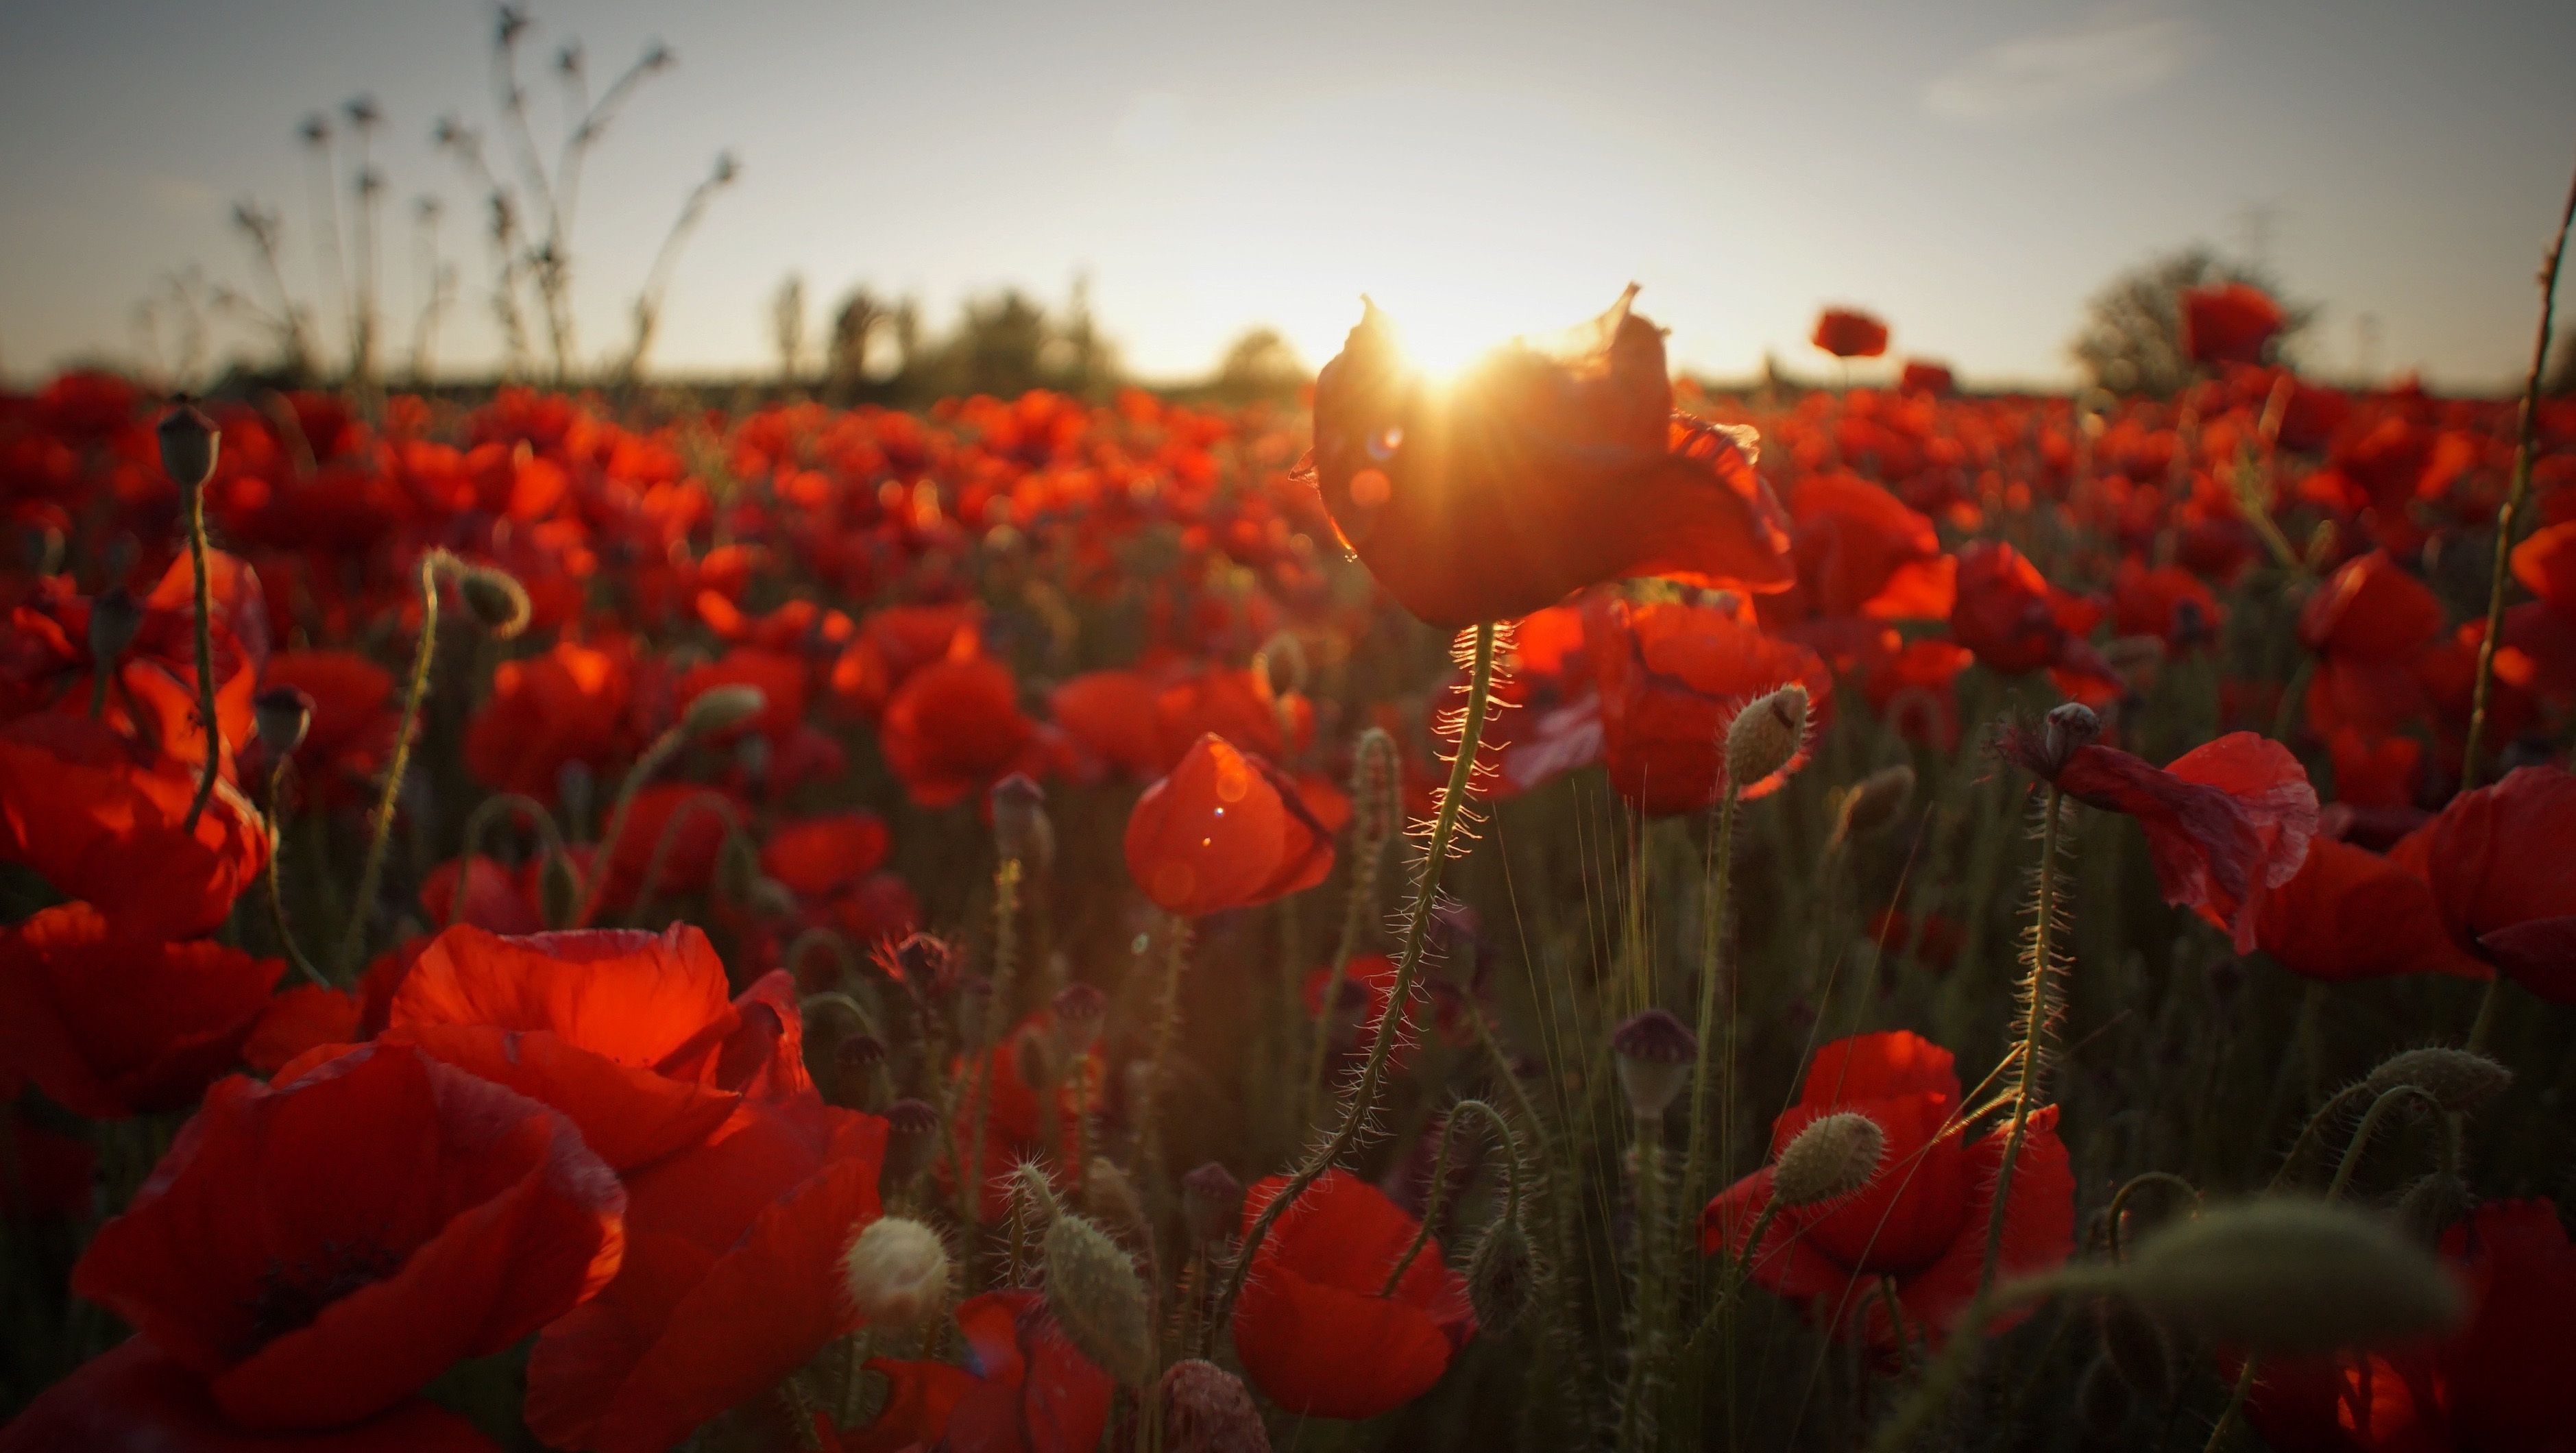
blossom, plant, field, sunlight, flower, petal, bloom, tulip, red, flora, flowers, close up, poppy, poppies, coquelicot, flowering plant, land plant